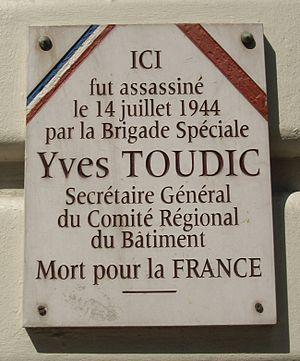
Plaque apposée à l'angle de la rue Meslay et de la rue du Temple, Paris 3e. «
La rue Yves-Toudic est une voie située dans le quartier de la Porte-Saint-Martin du 10ᵉ arrondissement de Paris, en France.